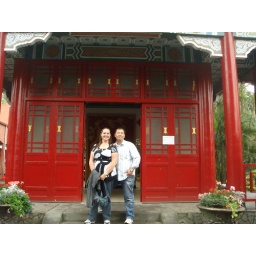
in front of a green house